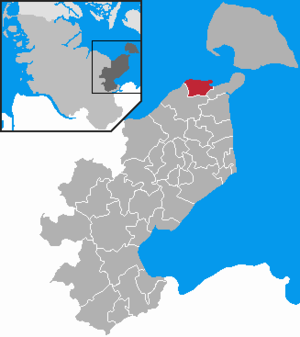
Heiligenhafen
Kort
Heiligenhafen er en by og kommune i det nordlige Tyskland, beliggende under Kreis Østholsten i delstaten Slesvig-Holsten.